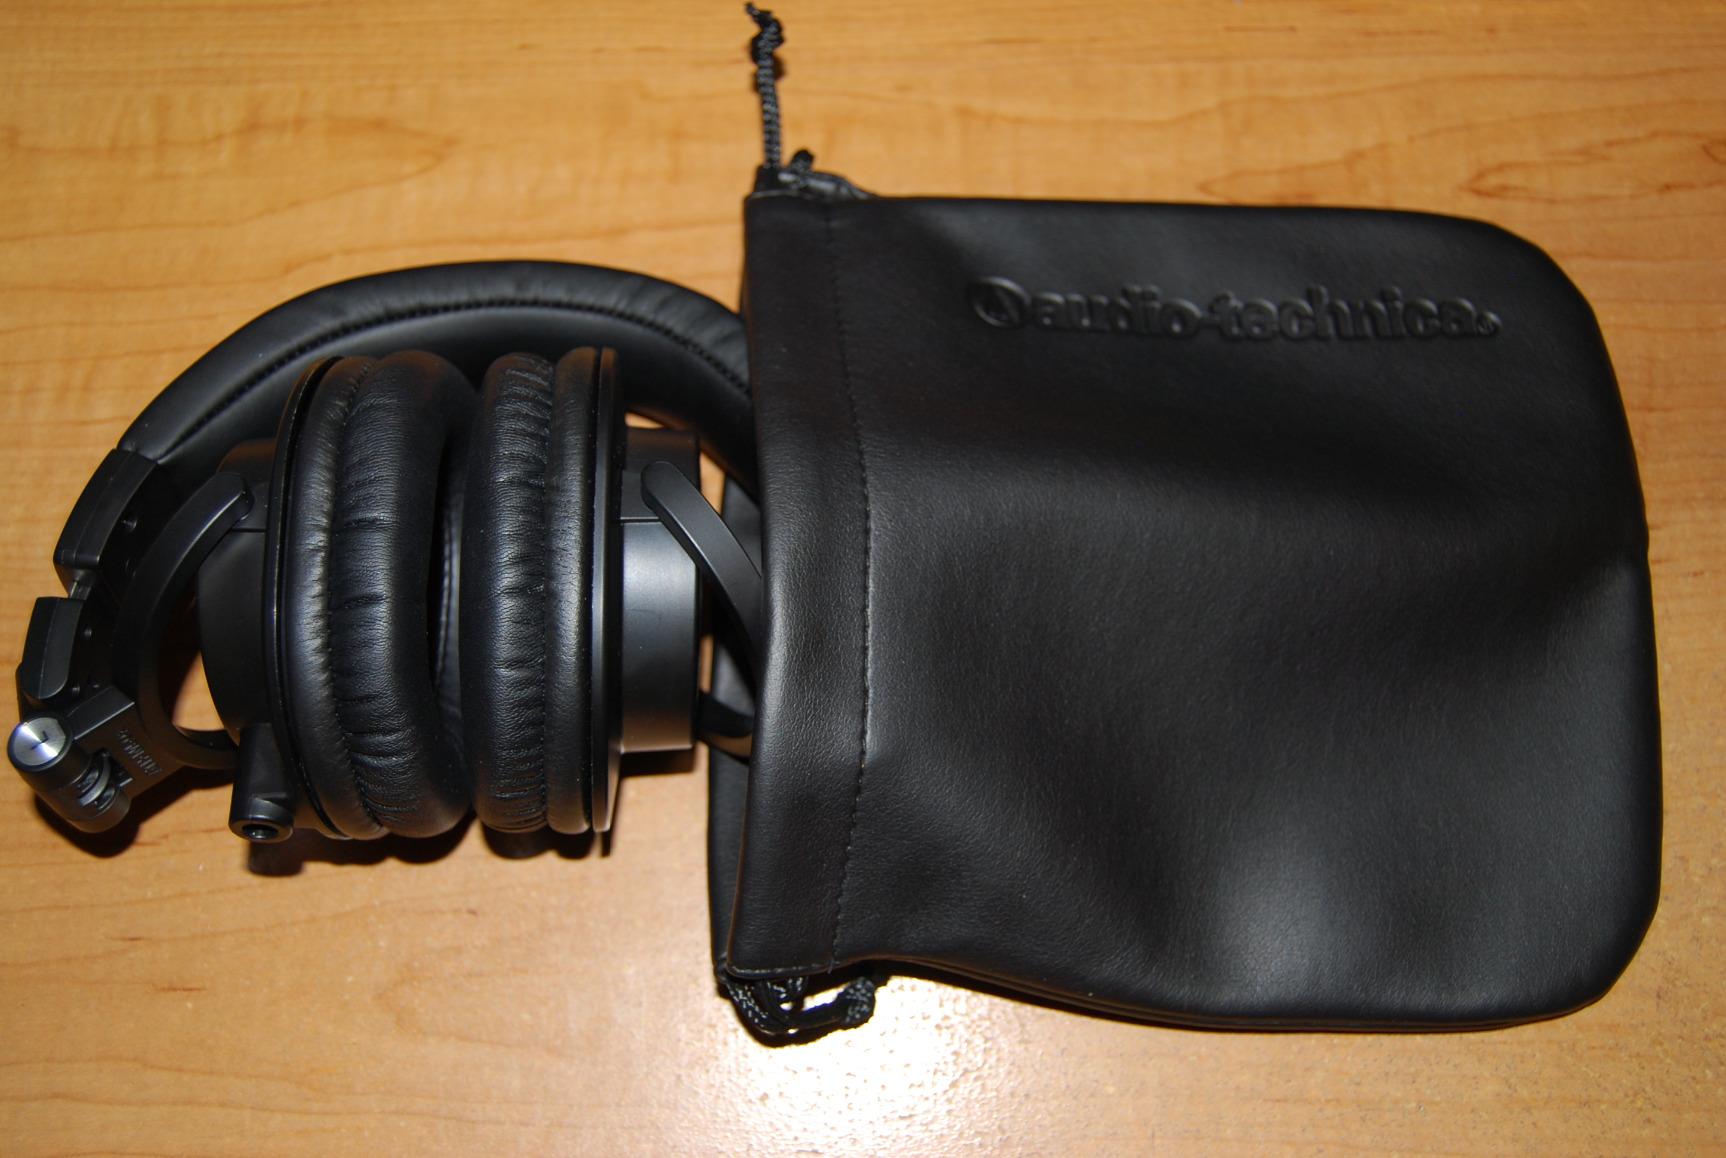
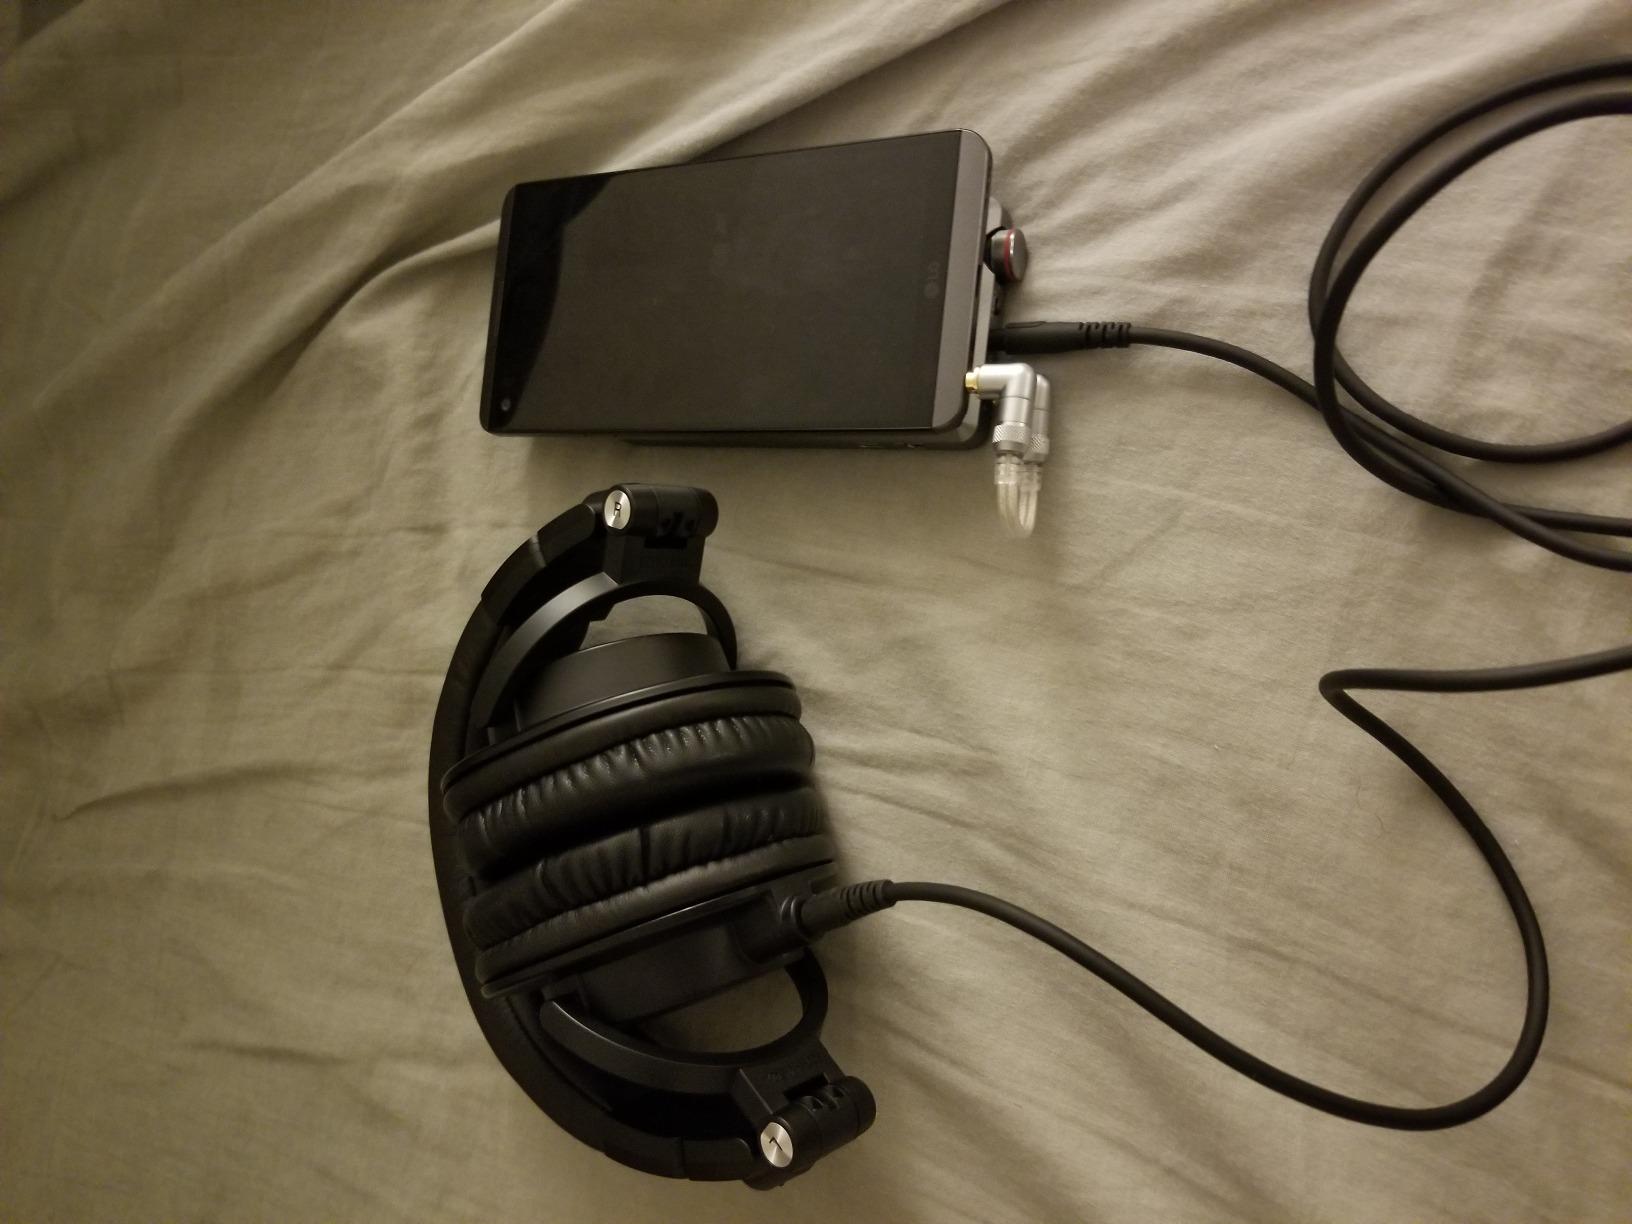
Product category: headphones
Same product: yes